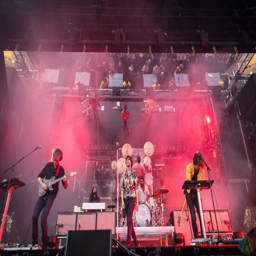
filming location performs at festival .